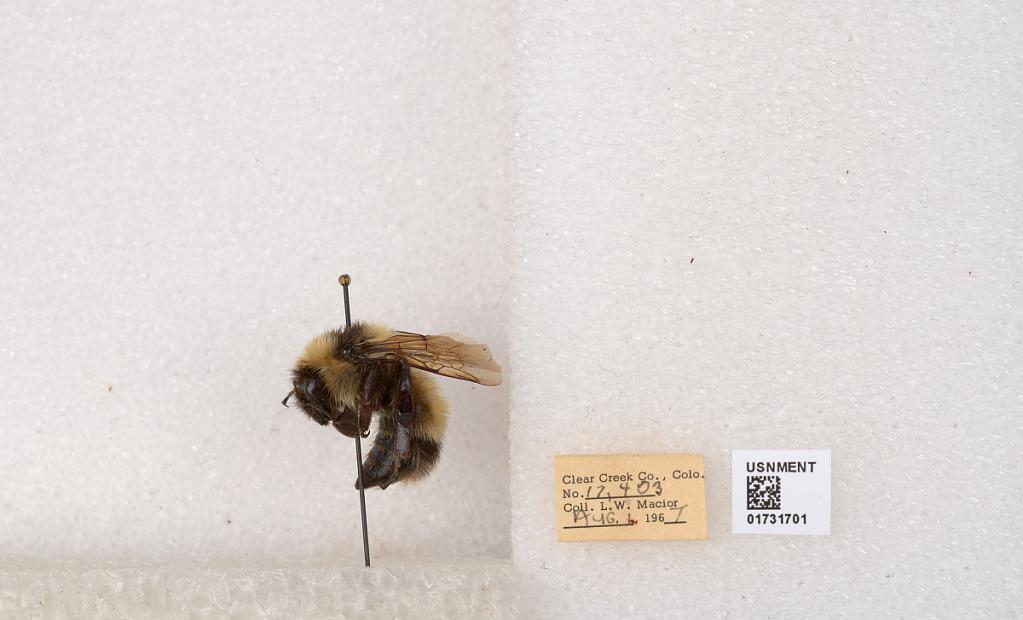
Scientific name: Bombus kirbyellus
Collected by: L. Macior
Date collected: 1967-8-1
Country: United States
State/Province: Colorado
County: Clear Creek
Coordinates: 39.6891, -105.644